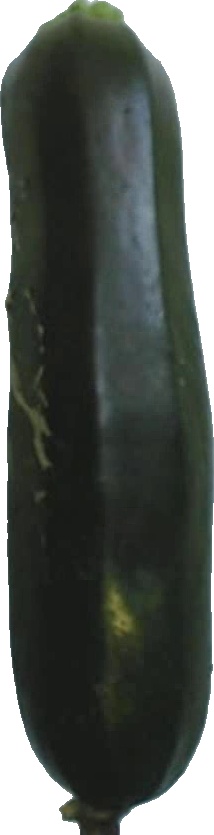
Label: zucchini_dark_1